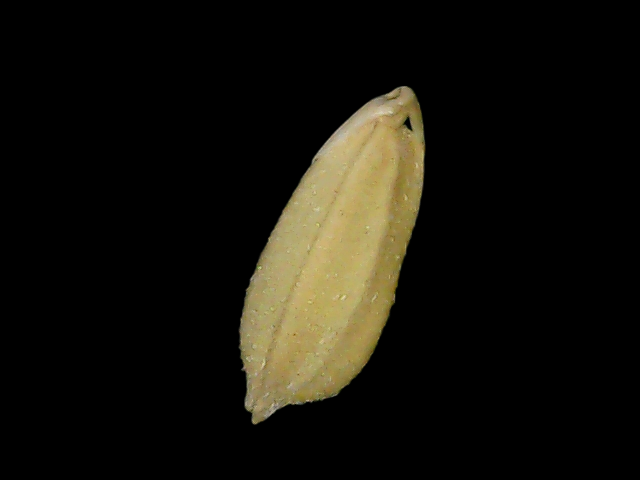
Rice variety: Bd52